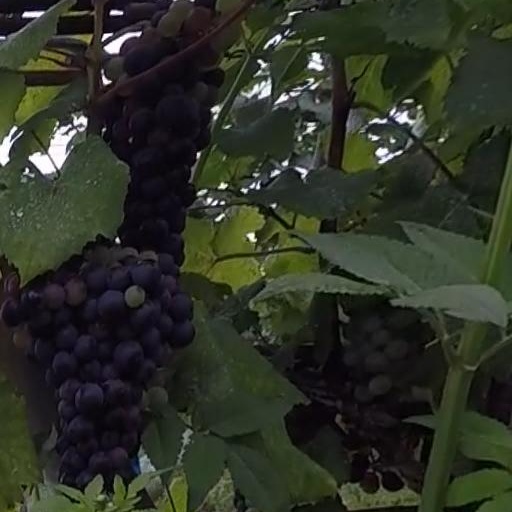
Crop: grape